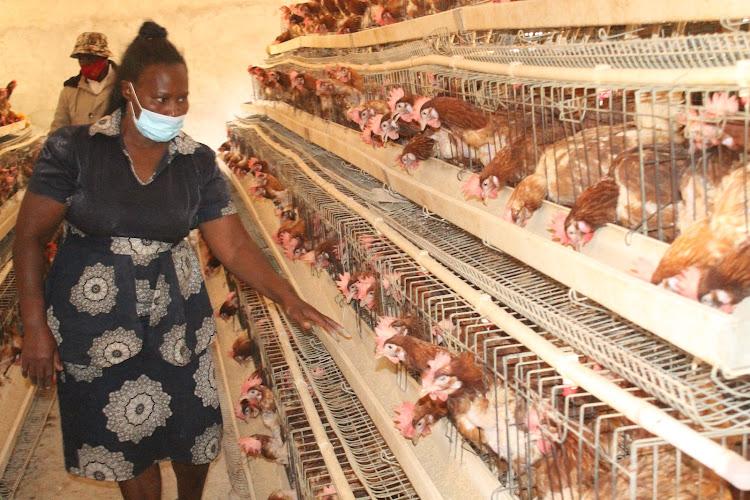
Wafugaji wawili wakikagua kuku waliofugwa katika mabanda mbalimbali yaliyotengenezwa kwa mbao na nyavu au waya, uliowekwa tayari kupitisha hewa na sehemu maalumu ya kulishia chakula.